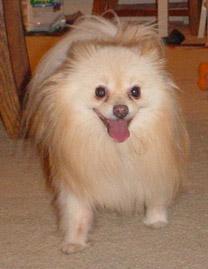
pomeranian